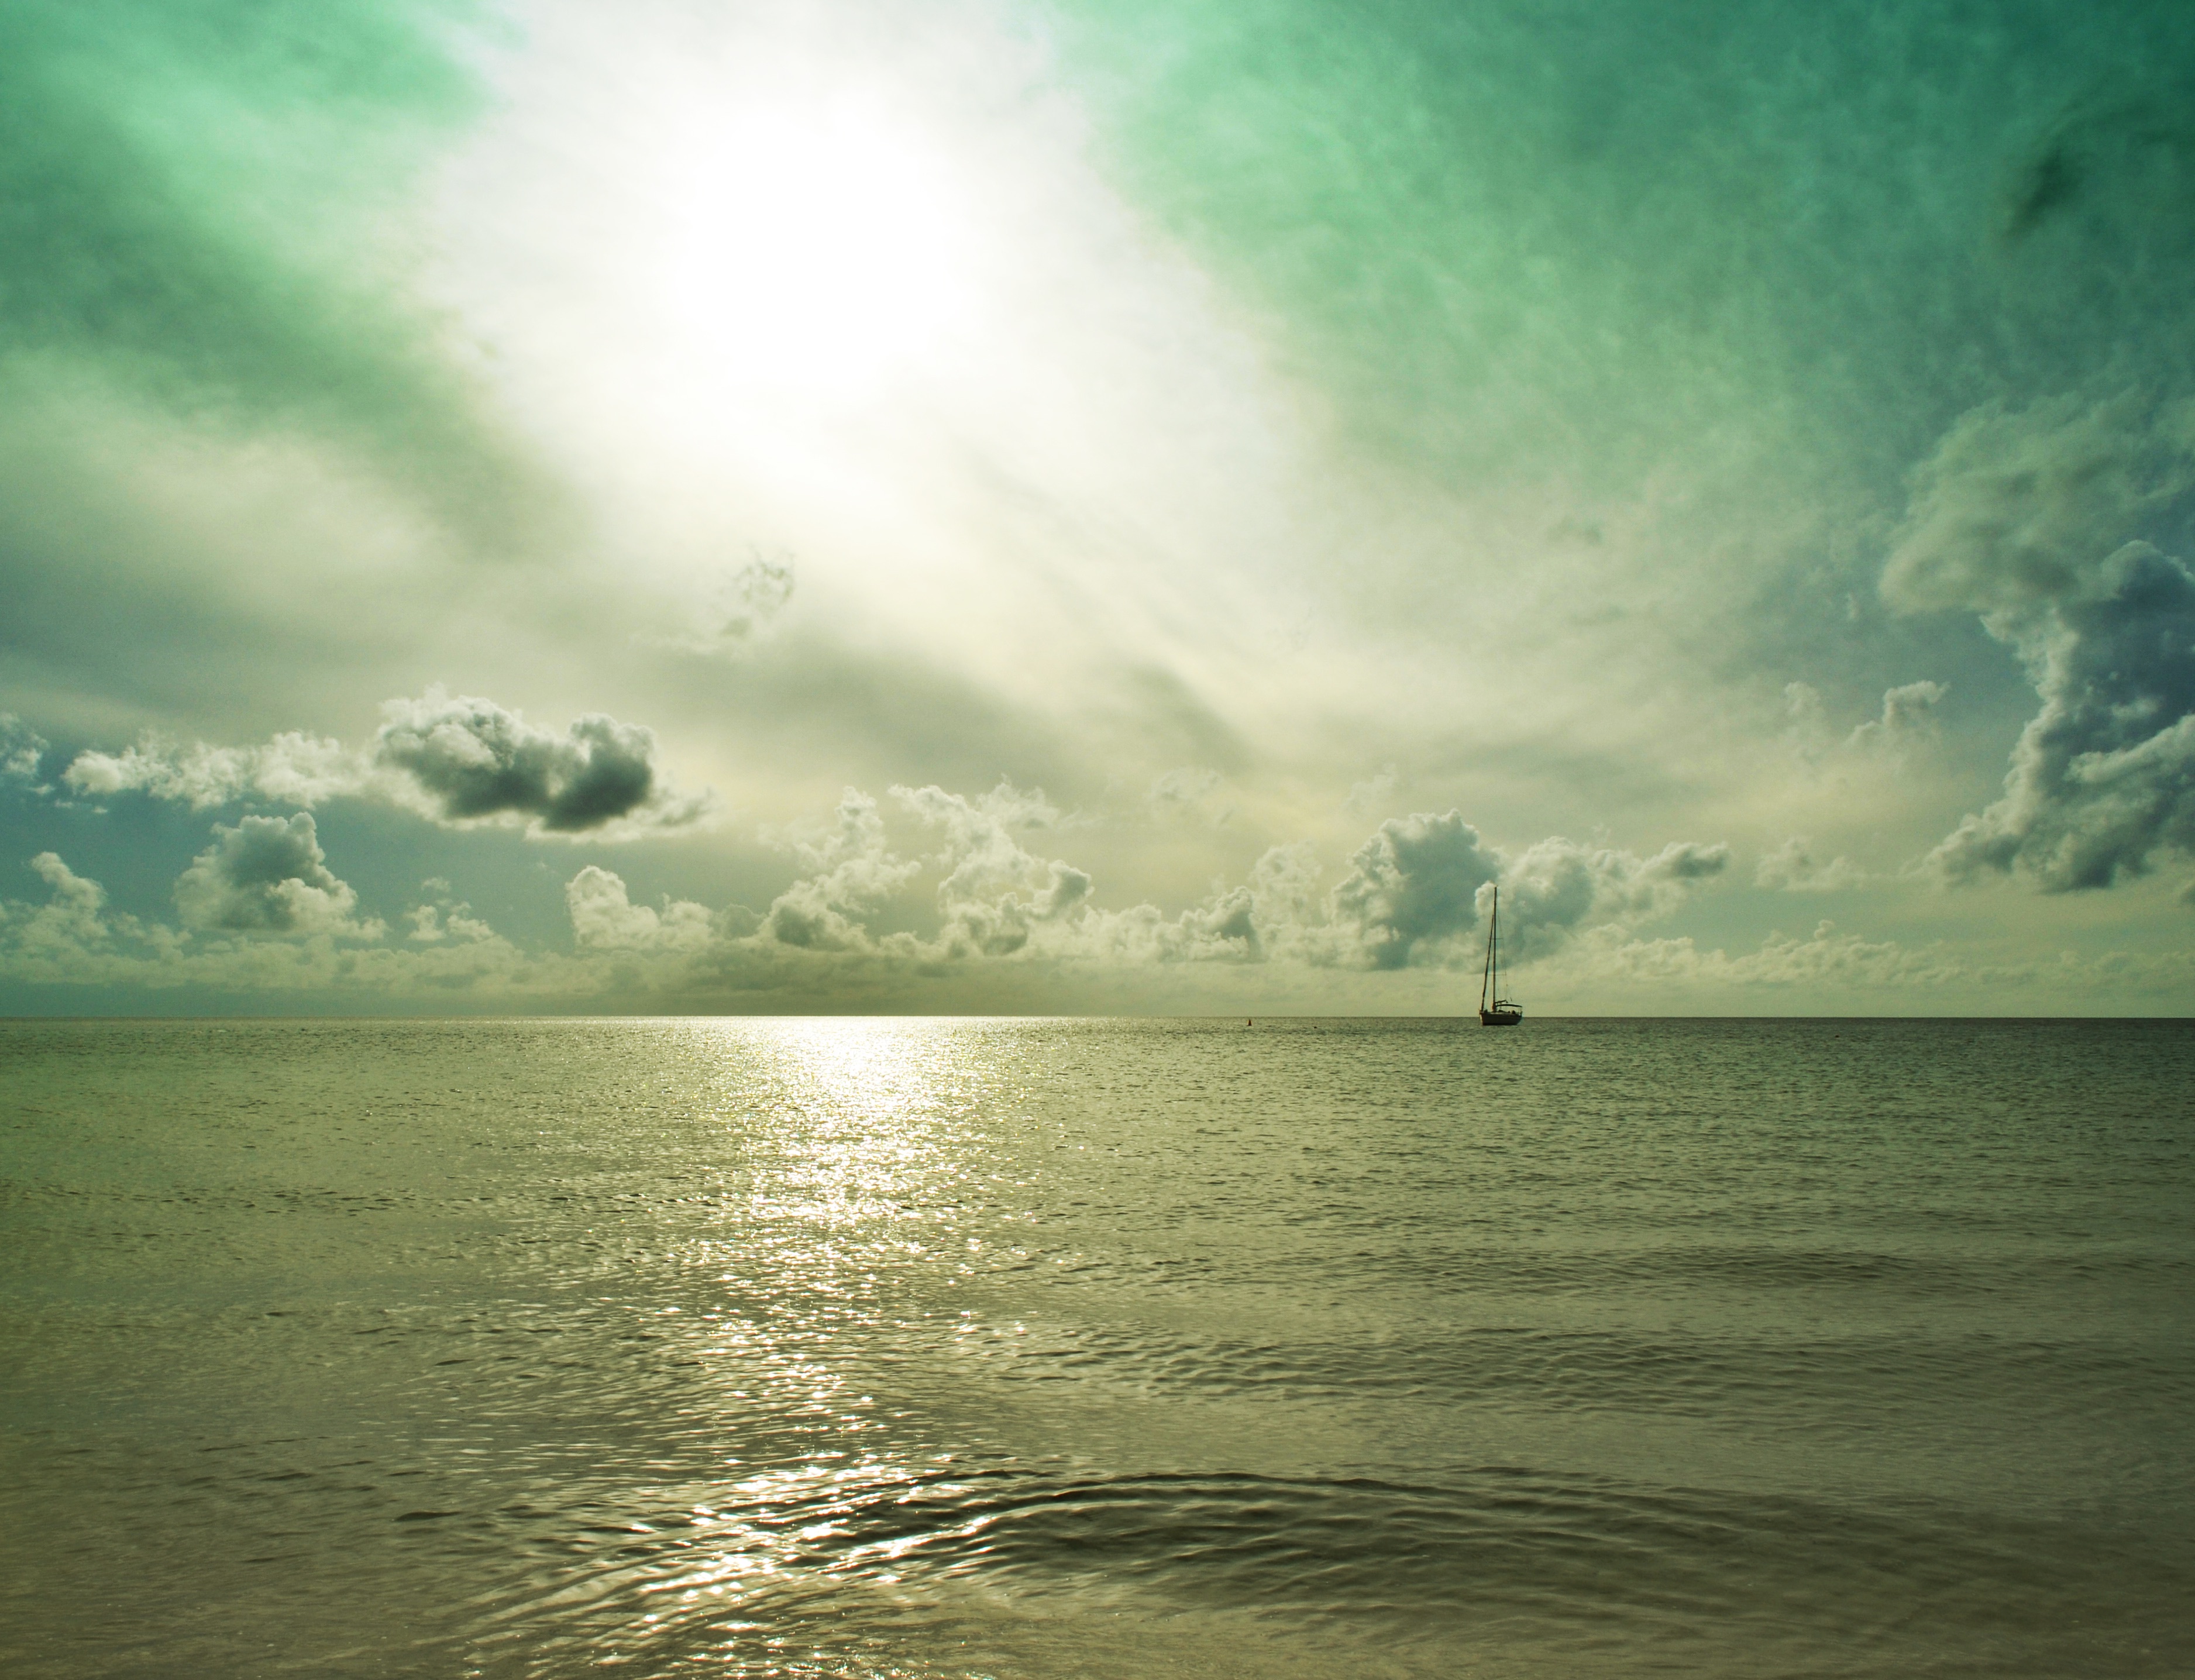
beach, sea, coast, nature, ocean, horizon, light, cloud, sky, sun, sunrise, sunset, sunlight, morning, shore, wave, dawn, atmosphere, dusk, evening, reflection, body of water, meteorological phenomenon, atmospheric phenomenon, wind wave